Shawnee National Forest

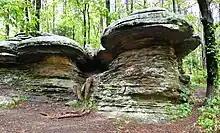
Rock formations near hiking trail

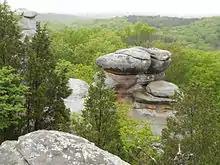
Scenic view

In northwestern Pope County, Jackson Falls is a noted location for rock climbing and speed climbing.